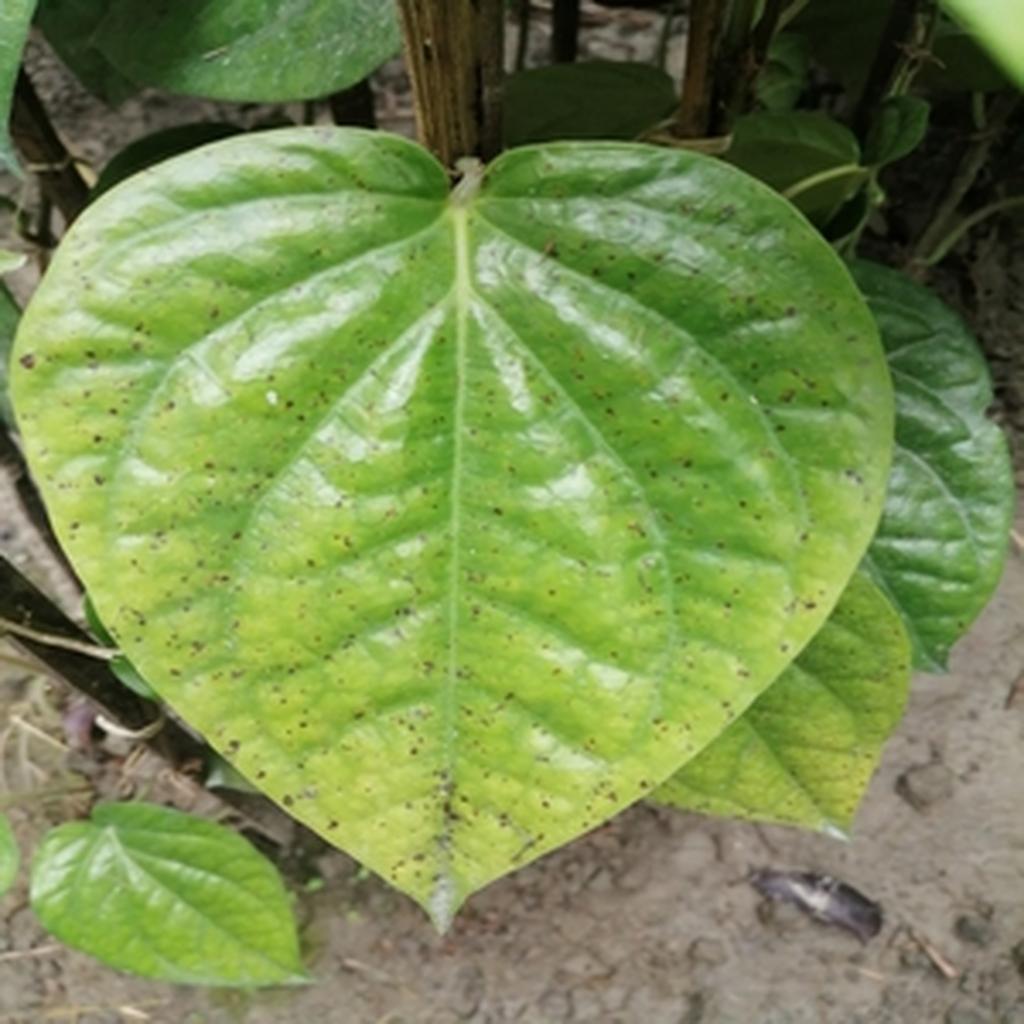
Label: Leaf_Spot